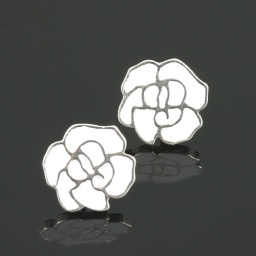
Length: 1.3cm, available in white or pink